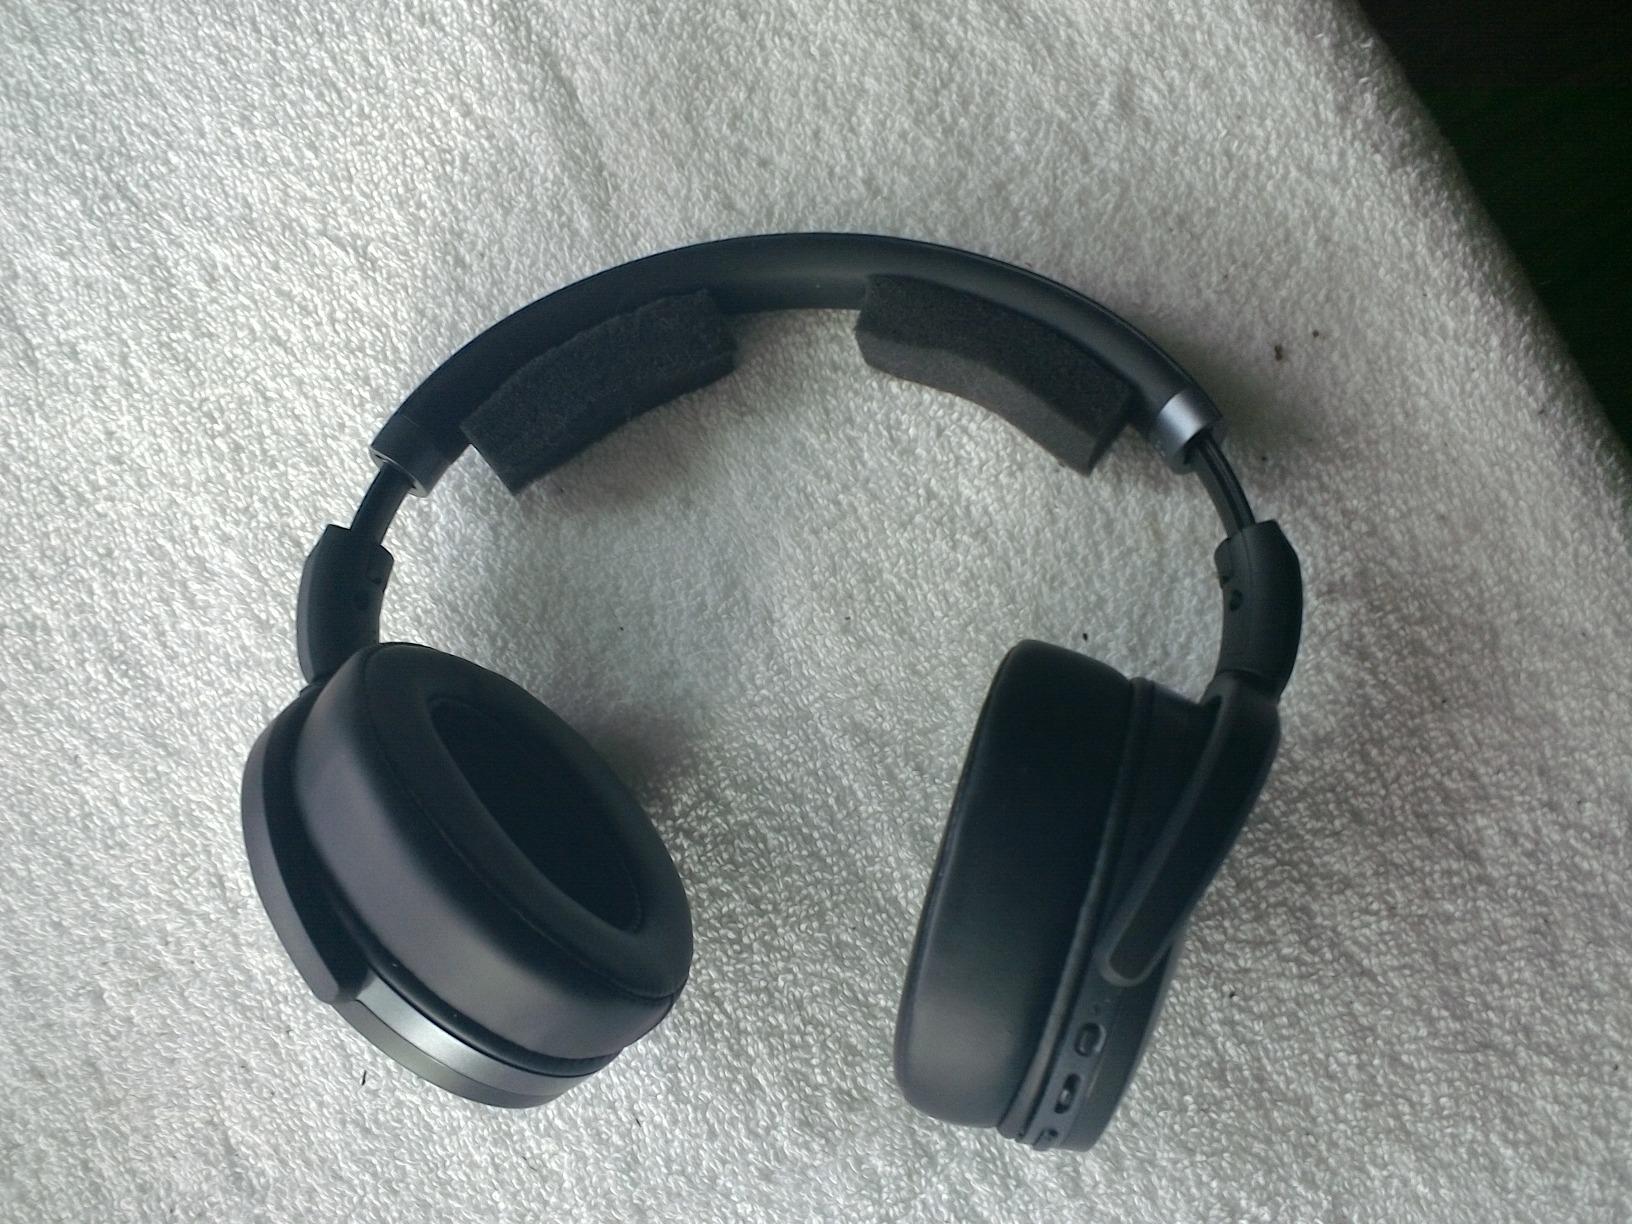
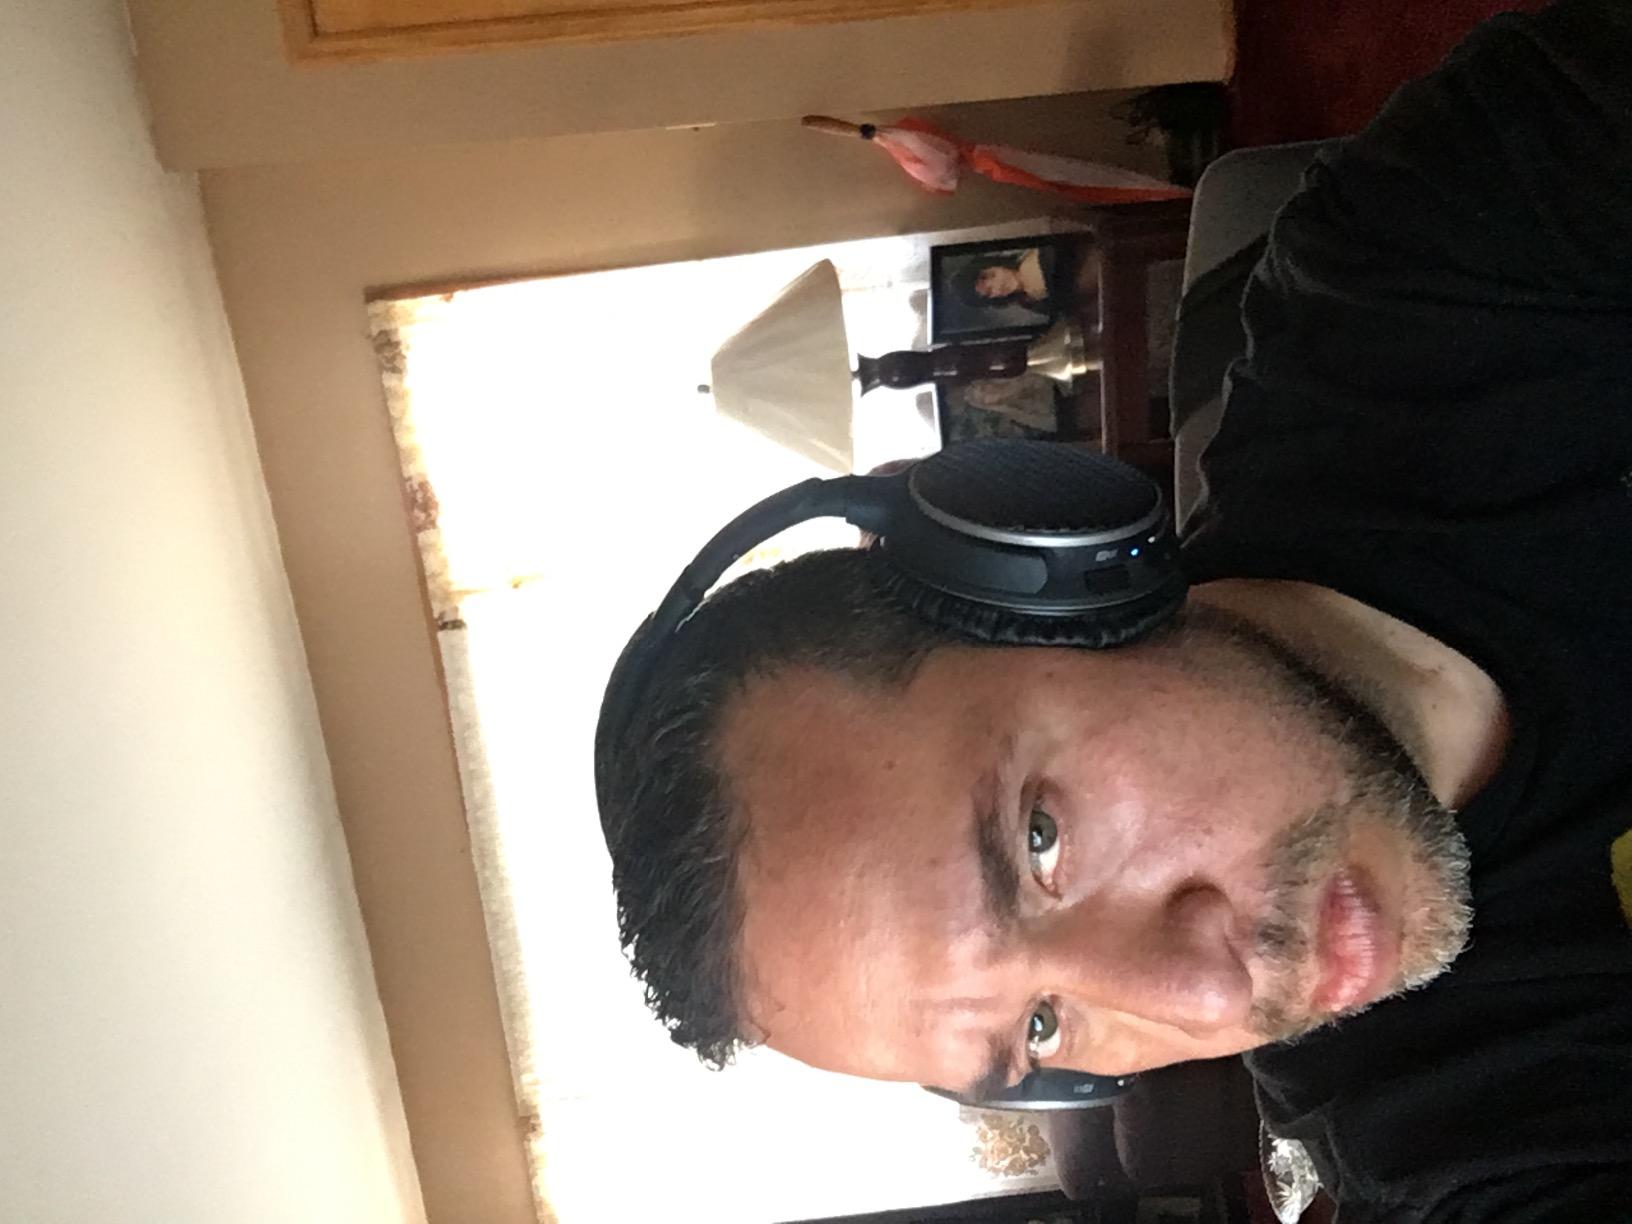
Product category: headphones
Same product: no